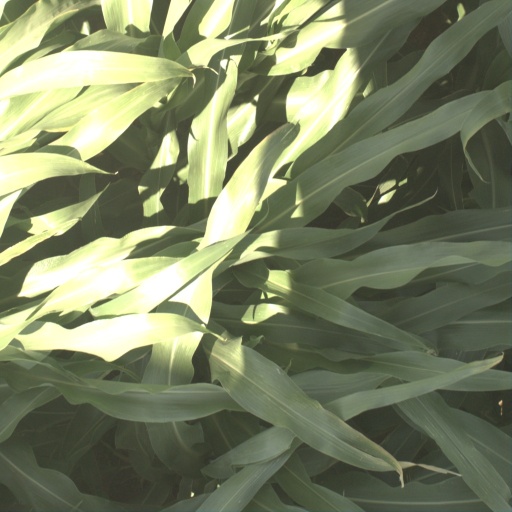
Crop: sorghum